Ukrainian Association of Football

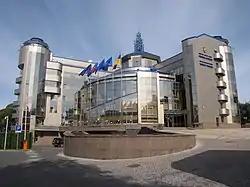
UAF Headquarters in Kyiv

However, until then the following events took place that contribute to a certain degree of confusion.